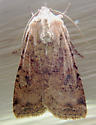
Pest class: cutworms